St. Gallen

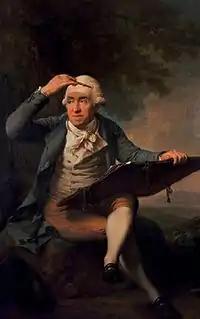
Portrait of Adrian Zingg, 1796

St. Gallen railway station, the city's main railway station, is part of the national Swiss Federal Railways (SBB CFF FFS) network and has InterCity (IC) connections to and Zurich Airport every half-hour, in addition to EuroCity (EC) trains to Zürich HB and , via , InterRegio (IR) trains to Zürich HB and , and RegioExpress (RE) trains to . There are several other railway stations within the city, such as , , and , which are only served by regional trains of St. Gallen S-Bahn (overground local trains), which connects St. Gallen with municipalities in Eastern Switzerland.